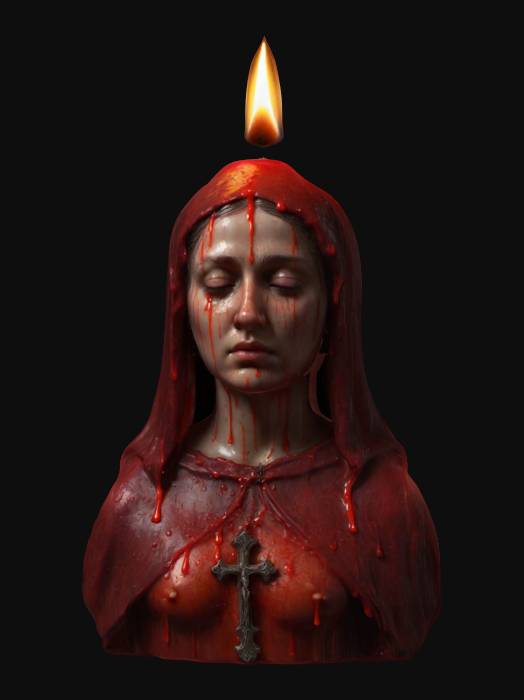
미적 점수 (1~10점): 6